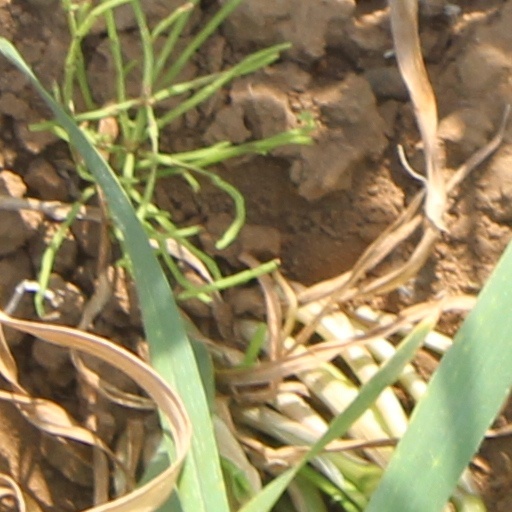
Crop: wheat